Prithveesh K. Bhat

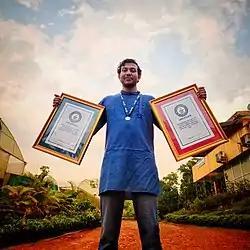
Prithveesh with his Guinness World Records certificates

On 2 October 2016 at Indraprastha Indoor stadium, Ujire, he and his team "′SDMIT Cubers′" of 20 members created a vertical Rubik's cube mosaic wall, which on one side portrayed the picture of Mr. Bean at yellow face and Charlie Chaplin on white face. It was made using white stickered cubes.